Sumatran rhinoceros

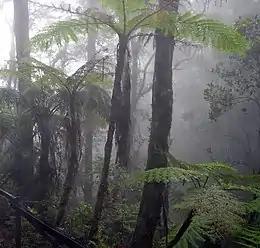
A cloud forest in Sabah, Borneo

The Sumatran rhinoceros lives in both lowland and highland secondary rainforest, swamps, and cloud forests. It inhabits hilly areas close to water, particularly steep upper valleys with copious undergrowth. The Sumatran rhinoceros once inhabited a continuous range as far north as Myanmar, eastern India, and Bangladesh. Unconfirmed reports also placed it in Cambodia, Laos, and Vietnam. All known living animals occur in the island of Sumatra. Some conservationists hope Sumatran rhinos may still survive in Burma, though it is considered unlikely. Political turmoil in Burma has prevented any assessment or study of possible survivors. The last reports of stray animals from Indian limits were in the 1990s. Remains of Sumatran rhinoceros have been found in Chinese Neolithic sites of Zhejiang, Henan, Fujian, and the northeastern Tibetan Plateau.